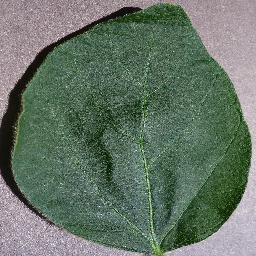
Label: Soybean___healthy